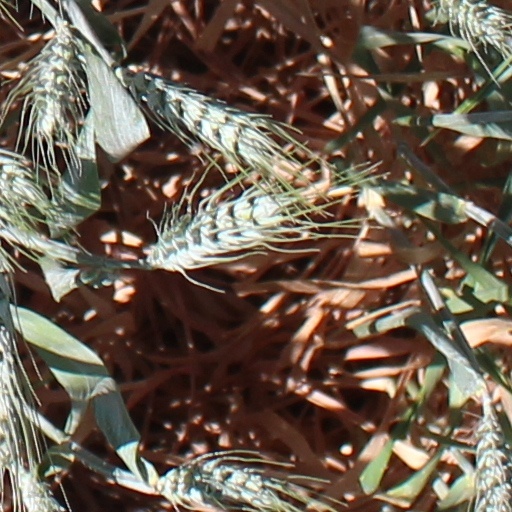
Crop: wheat